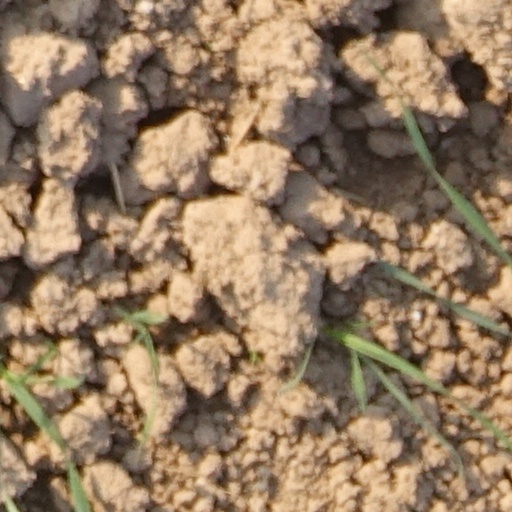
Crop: wheat